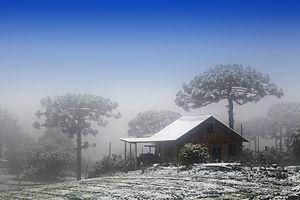
Le Brésil, en forme longue la république fédérative du Brésil, est le plus grand État d’Amérique latine. Le Brésil est le cinquième plus grand pays de la planète, derrière la Russie, le Canada, les États-Unis et la Chine. Avec une superficie de 8 514 876 km², le pays couvre près de la moitié du territoire de l'Amérique du Sud, partageant des frontières avec l'Uruguay et l'Argentine au sud, le Paraguay au sud-sud-ouest, la Bolivie à l'ouest-sud-ouest, le Pérou à l'ouest, la Colombie à l'ouest-nord-ouest, le Venezuela au nord-ouest, le Guyana au nord-nord-ouest, le Suriname et la France au nord, soit la plupart des pays du continent sauf le Chili et l'Équateur. Le pays compte une population de 209 millions d'habitants. Ancienne colonie portugaise, le Brésil a pour langue officielle le portugais alors que la plupart des pays d'Amérique latine ont pour langue officielle l'espagnol.
La grande majorité du Brésil se situe en zone tropicale, ce qui explique pourquoi le climat de savane est dominant. Les climats sont différents du Nord au Sud. On retrouve le climat équatorial, le climat tropical humide, le climat semi-aride, le climat tempéré d'altitude et le climat subtropical humide.